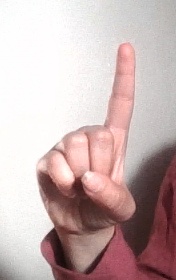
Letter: bb